Gödöllő

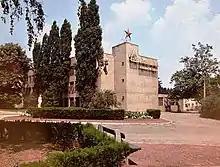
"Ganz" Factory of Electric Measuring Instruments

Gödöllő in the area around the royal palace hosted the 4th World Scout Jamboree during 2–13 August 1933 at the Royal Forest of Gödöllő. A total of 25,792 scouts from 54 nations camped on the site. The Jamboree Camp Chief was the Chief Scout of Hungary, Count Teleki Pál, a member of the International Committee who had previously been and would later once again become Prime Minister of Hungary. The General Camp Manager was Vitez Kisbarnaki Ferenc Farkas, a general staff officer of the Hungarian Royal Army, who was later appointed the Chief Scout of Hungary on Teleki Pál's death in 1941. The scouts lived in ten sub-camps. The overall encampment was serviced by its own post office, ambulance station, hospital, a steam railway and station, an electric local tram line with four stations, radio service, water supply with 9 wells, and an air-service.